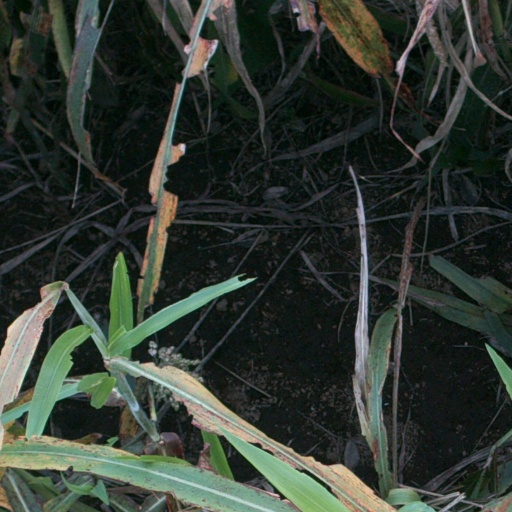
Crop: sorghum